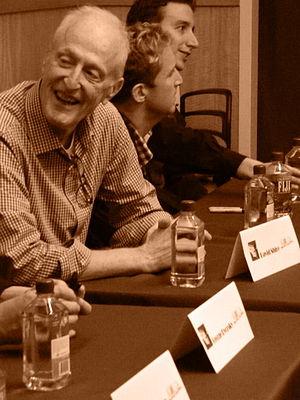
David Shire est un compositeur américain né le 3 juillet 1937 à Buffalo, New York.